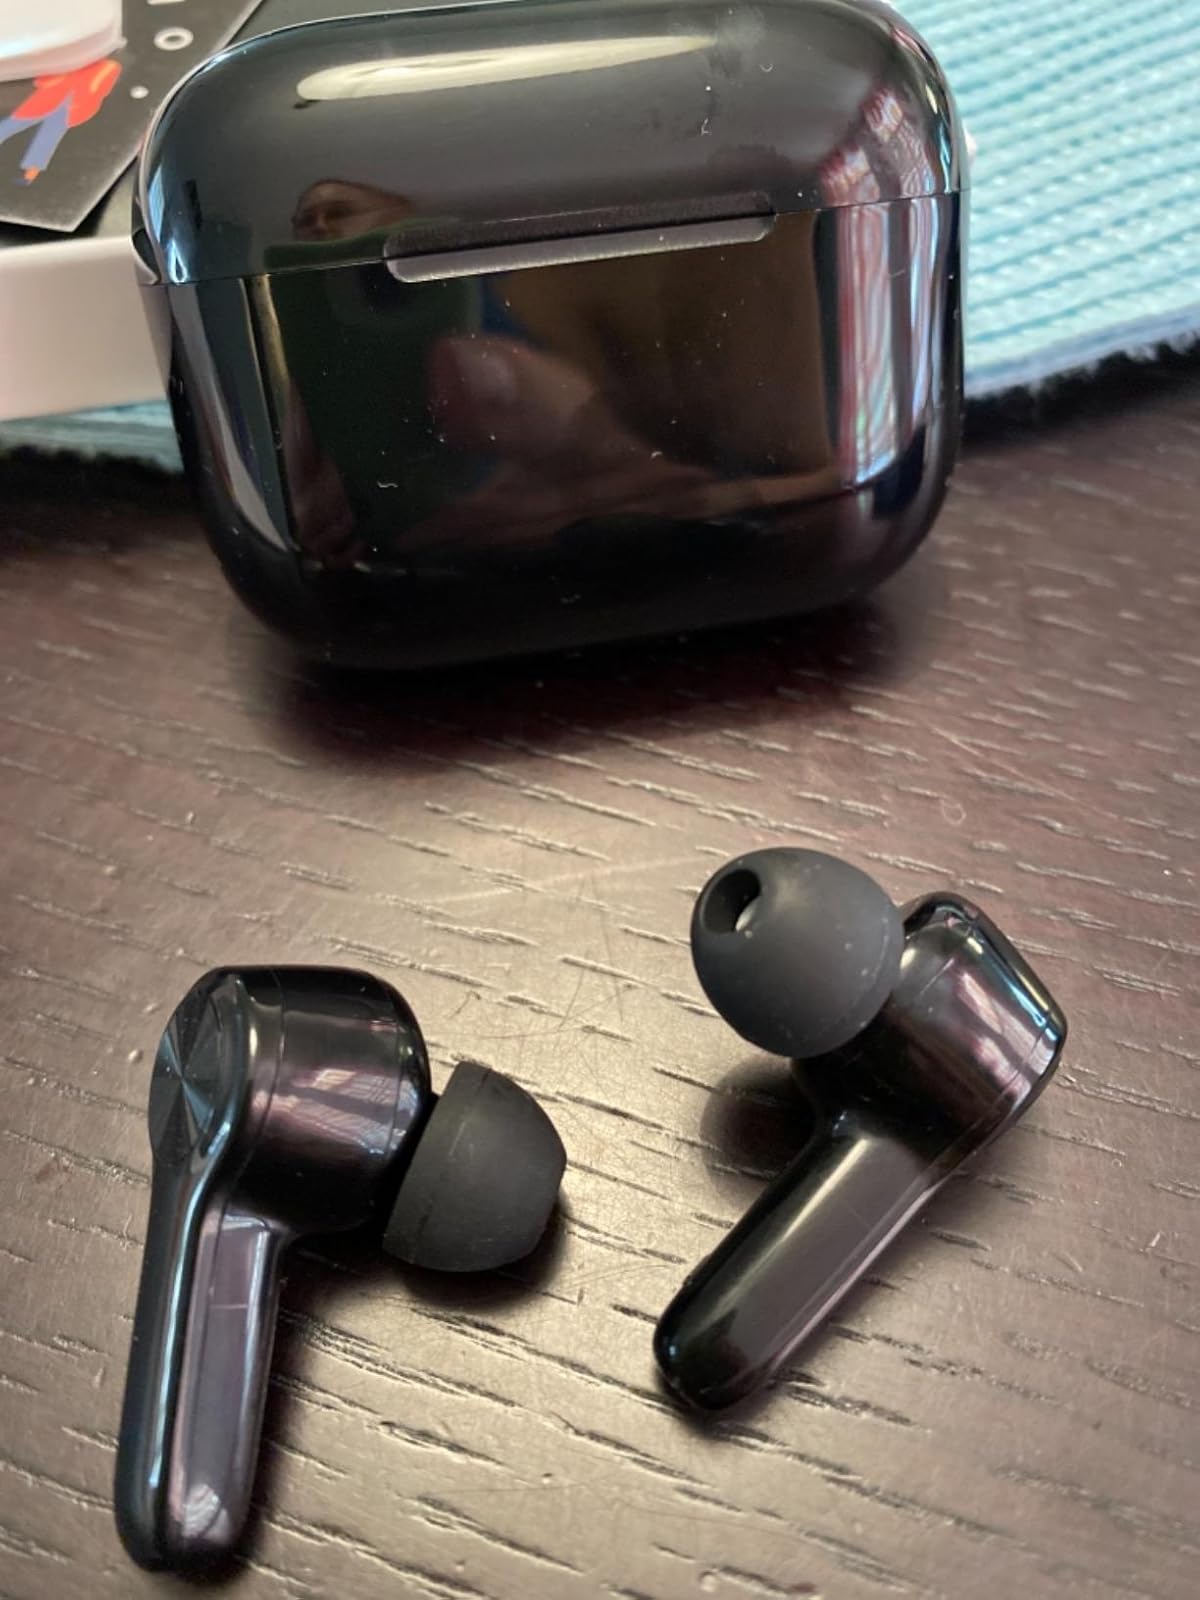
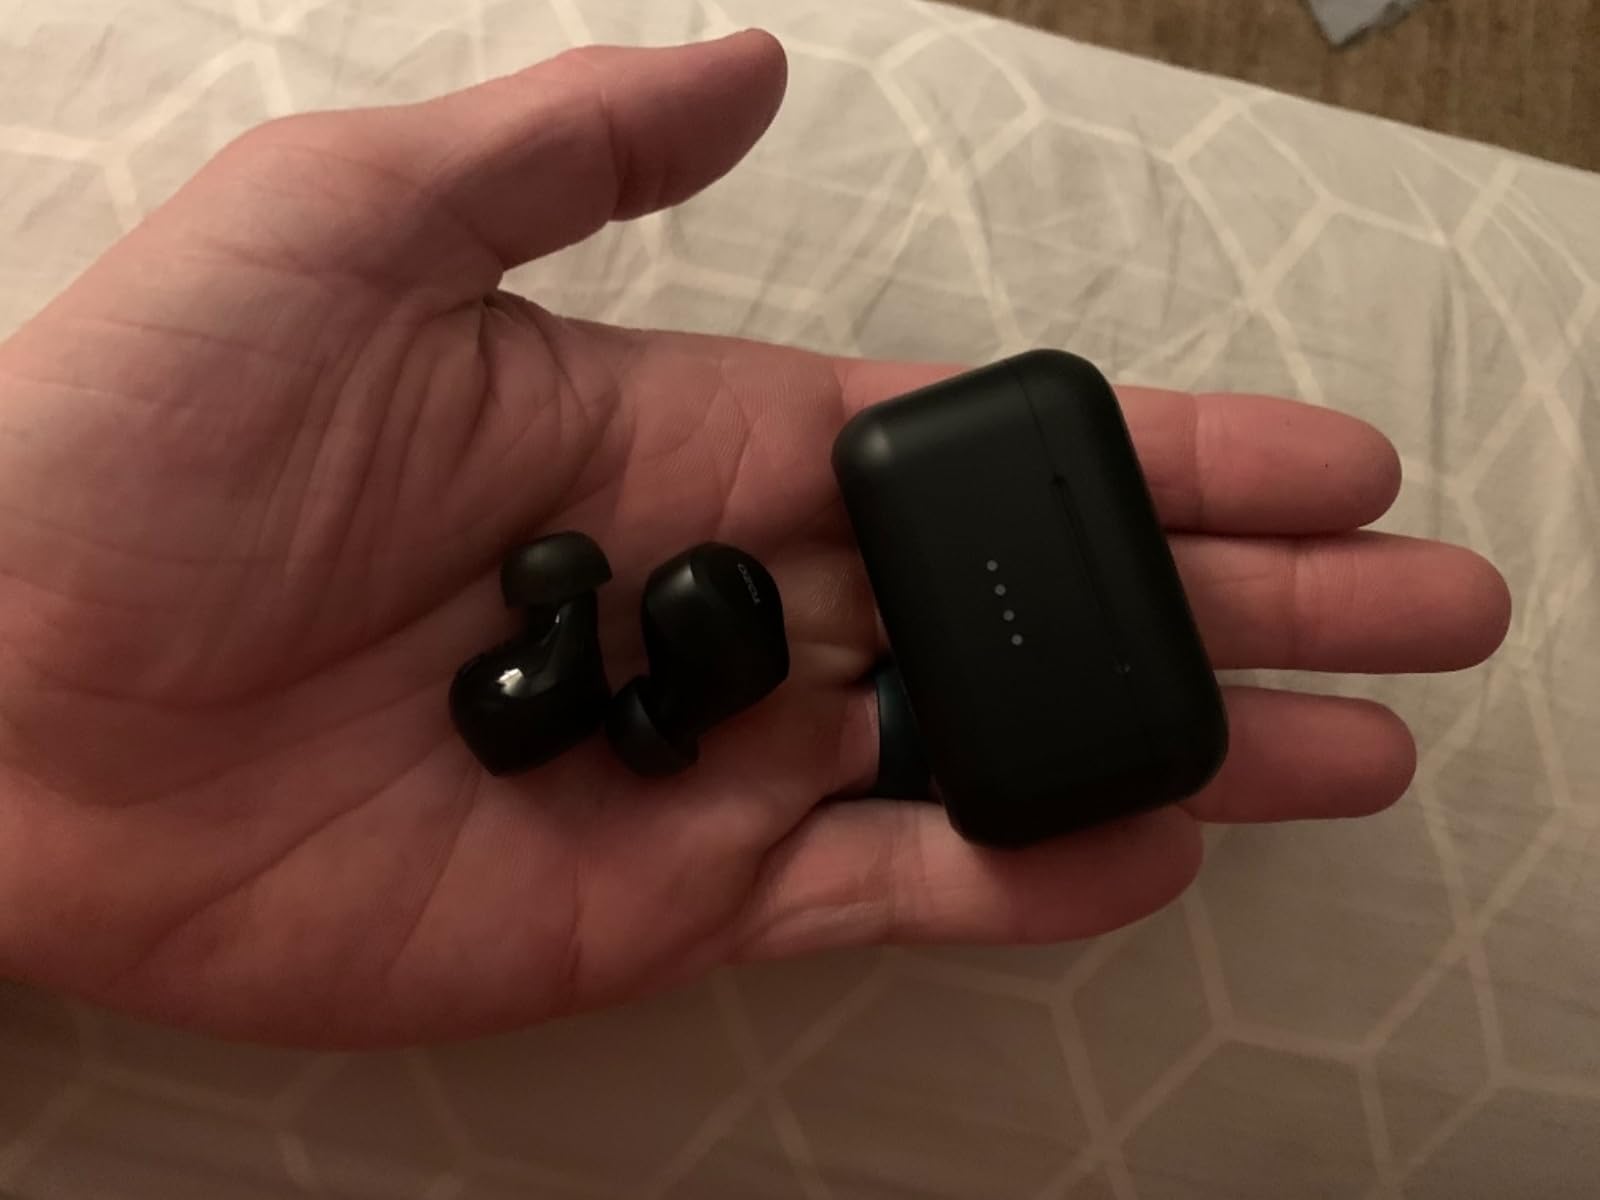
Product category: earbuds
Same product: no